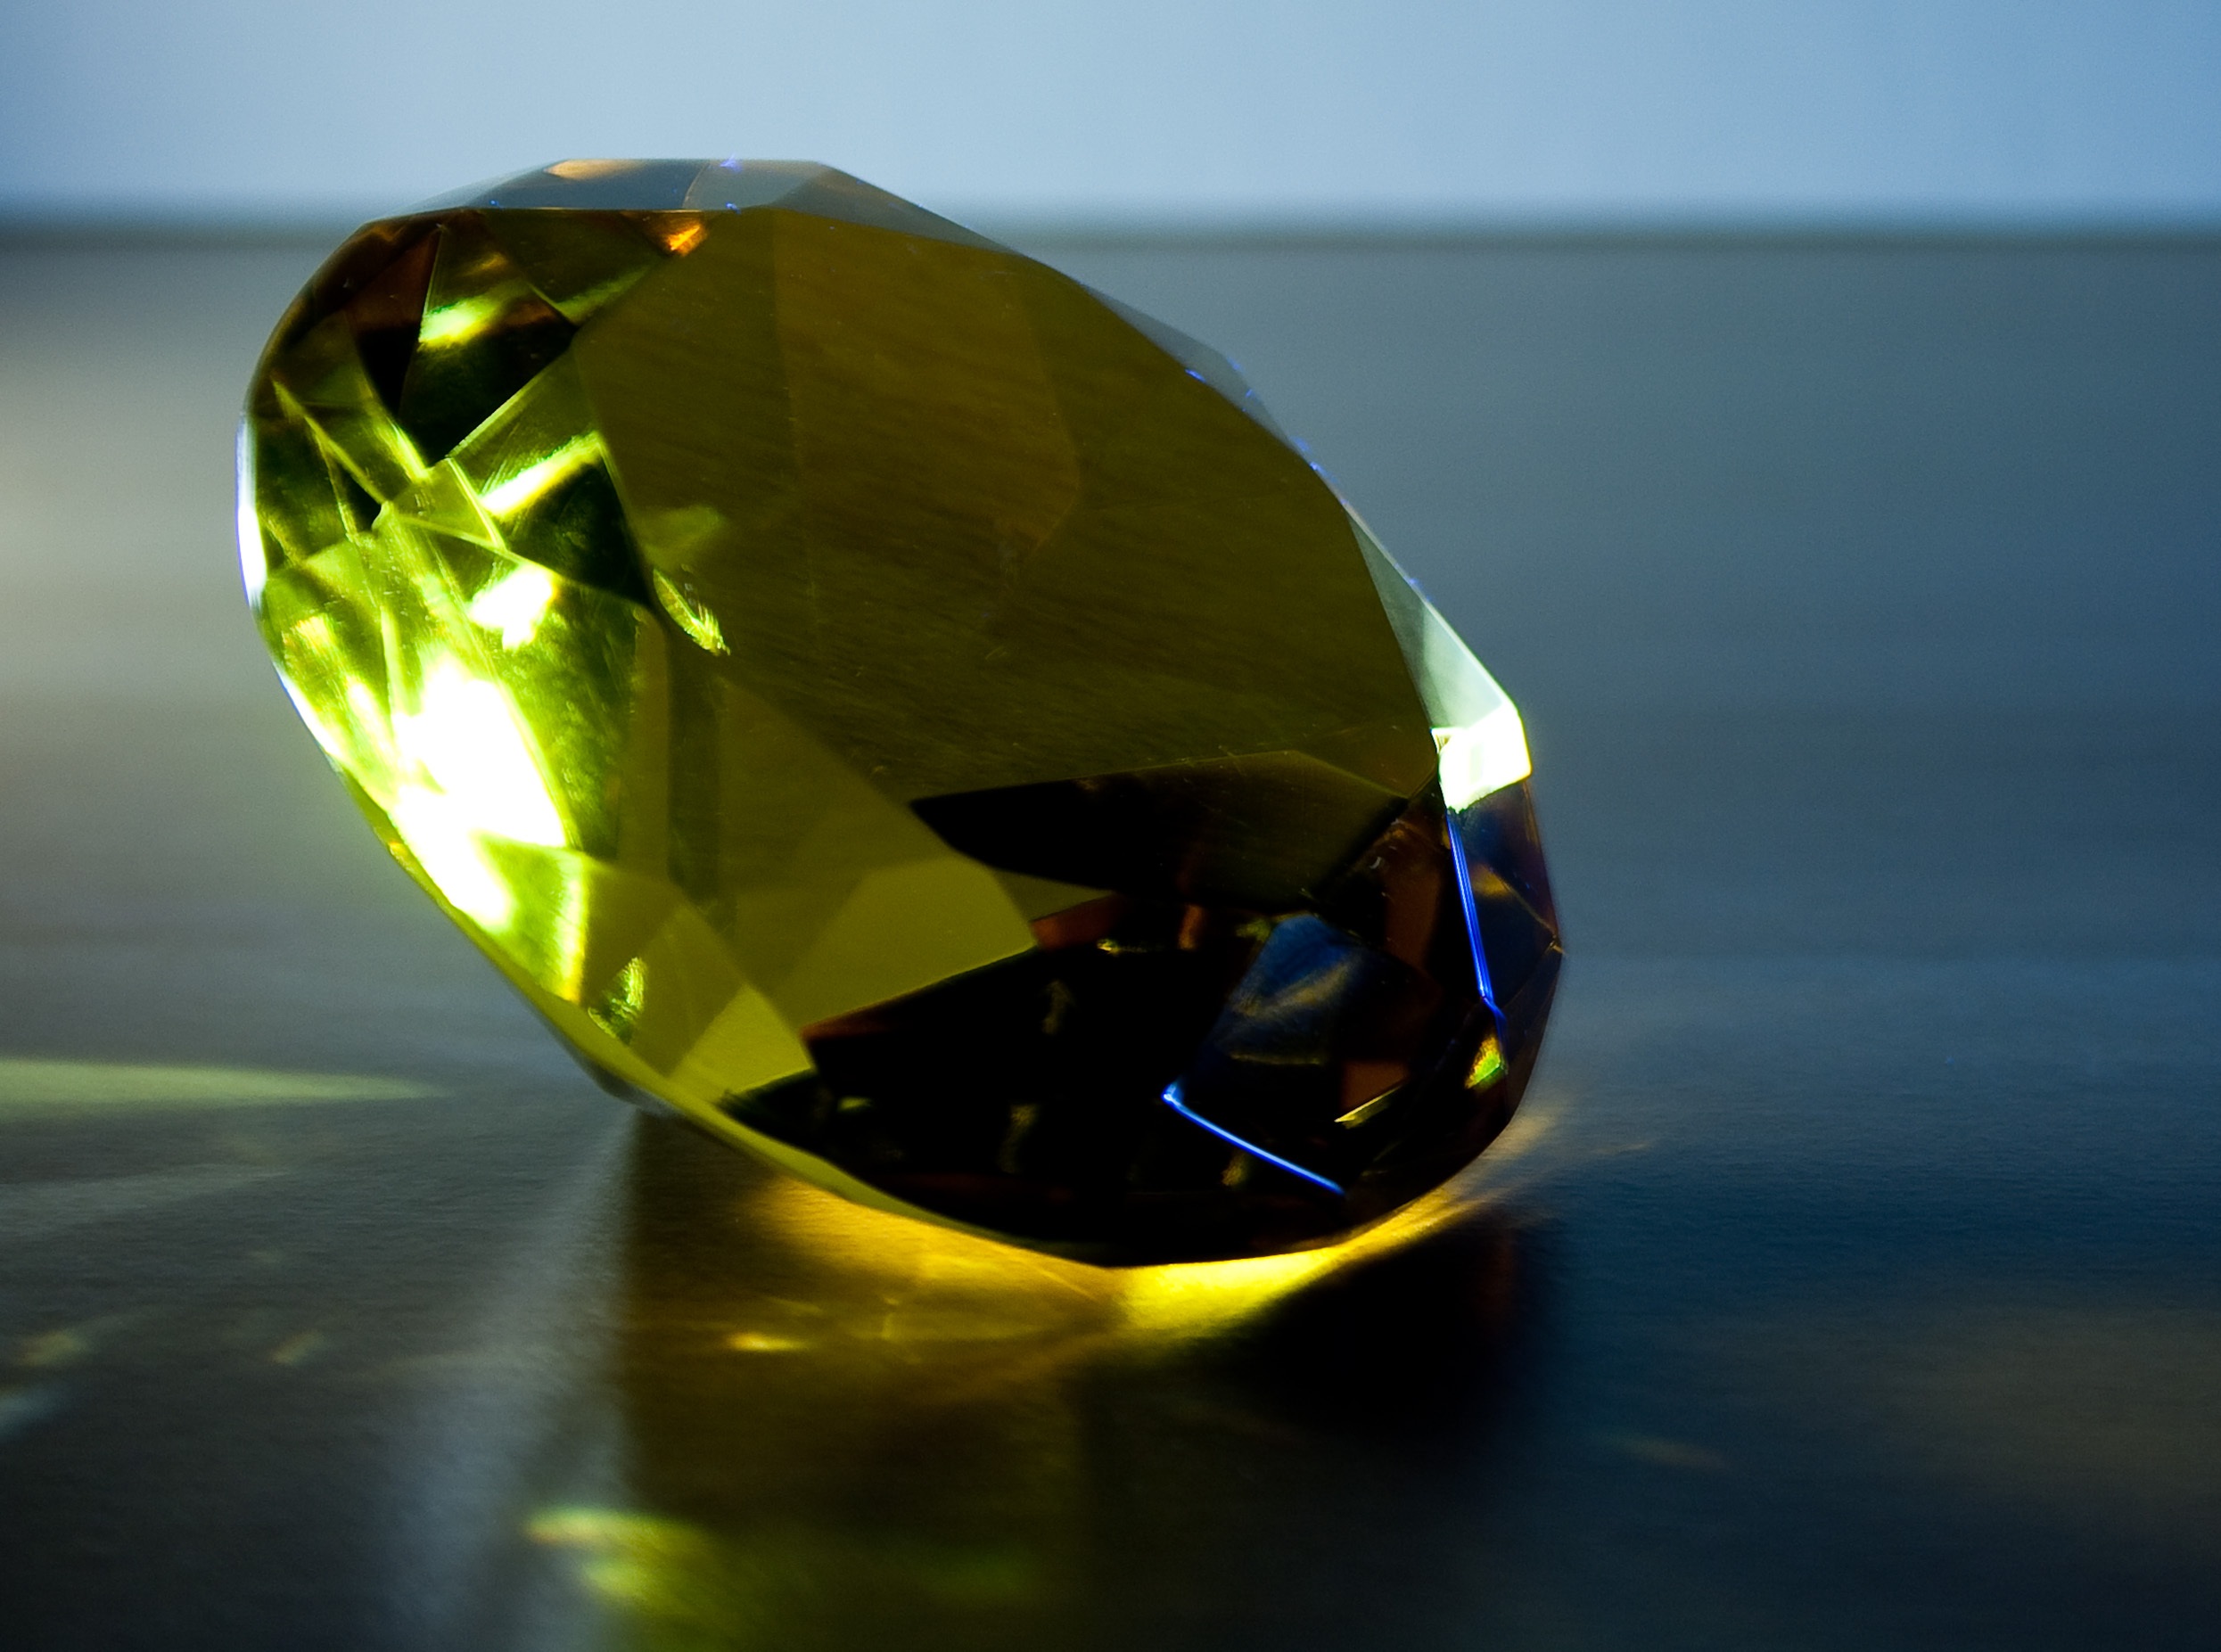
light, glass, green, reflection, color, blue, black, yellow, circle, sparkle, transparent, jewellery, gold, sphere, crystal, diamond, shiny, shape, noble, gemstone, macro photography, fashion accessory